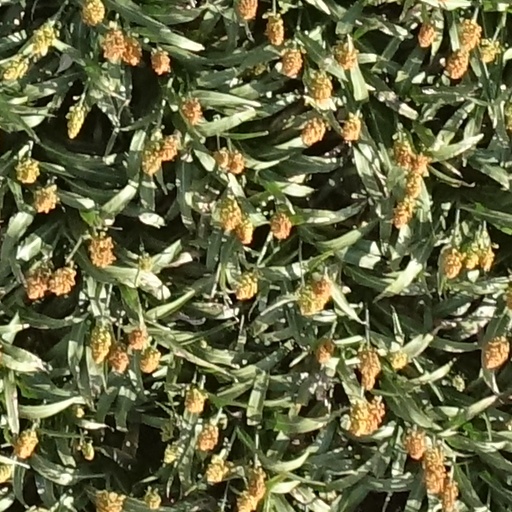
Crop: sorghum